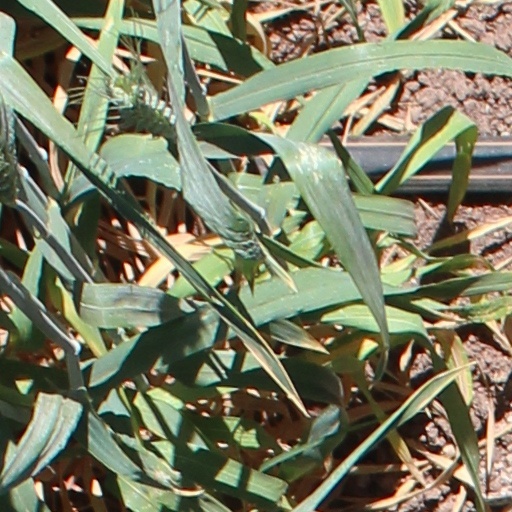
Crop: wheat